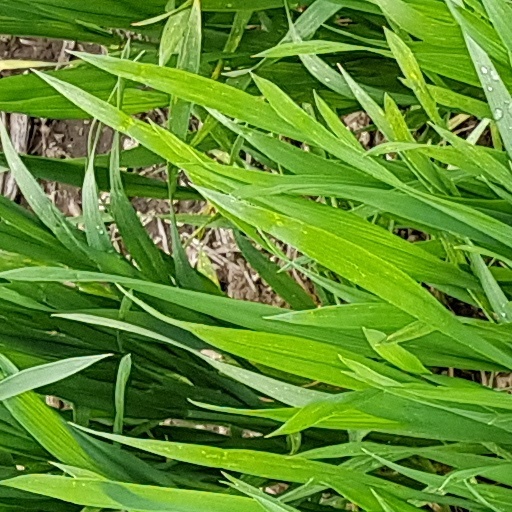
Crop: wheat